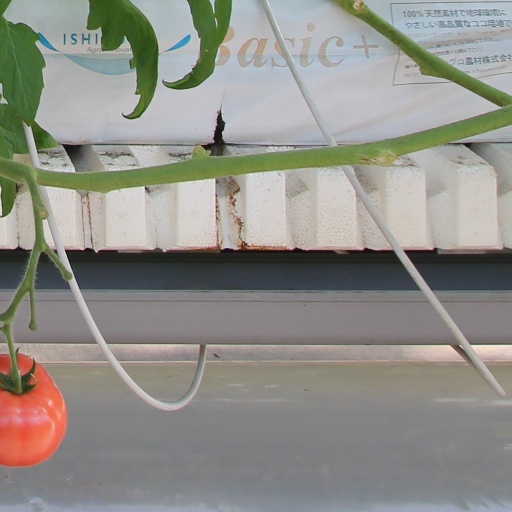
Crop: tomato